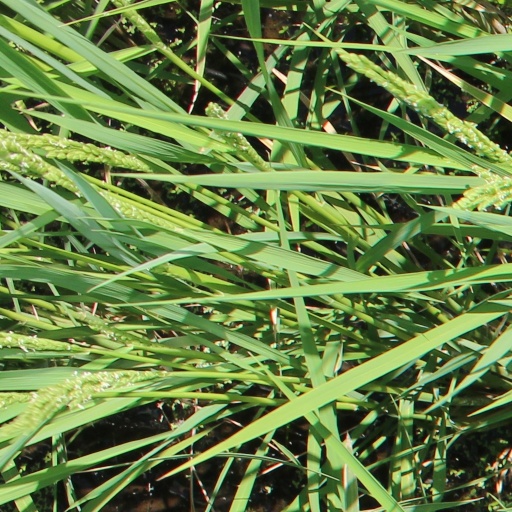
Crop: rice